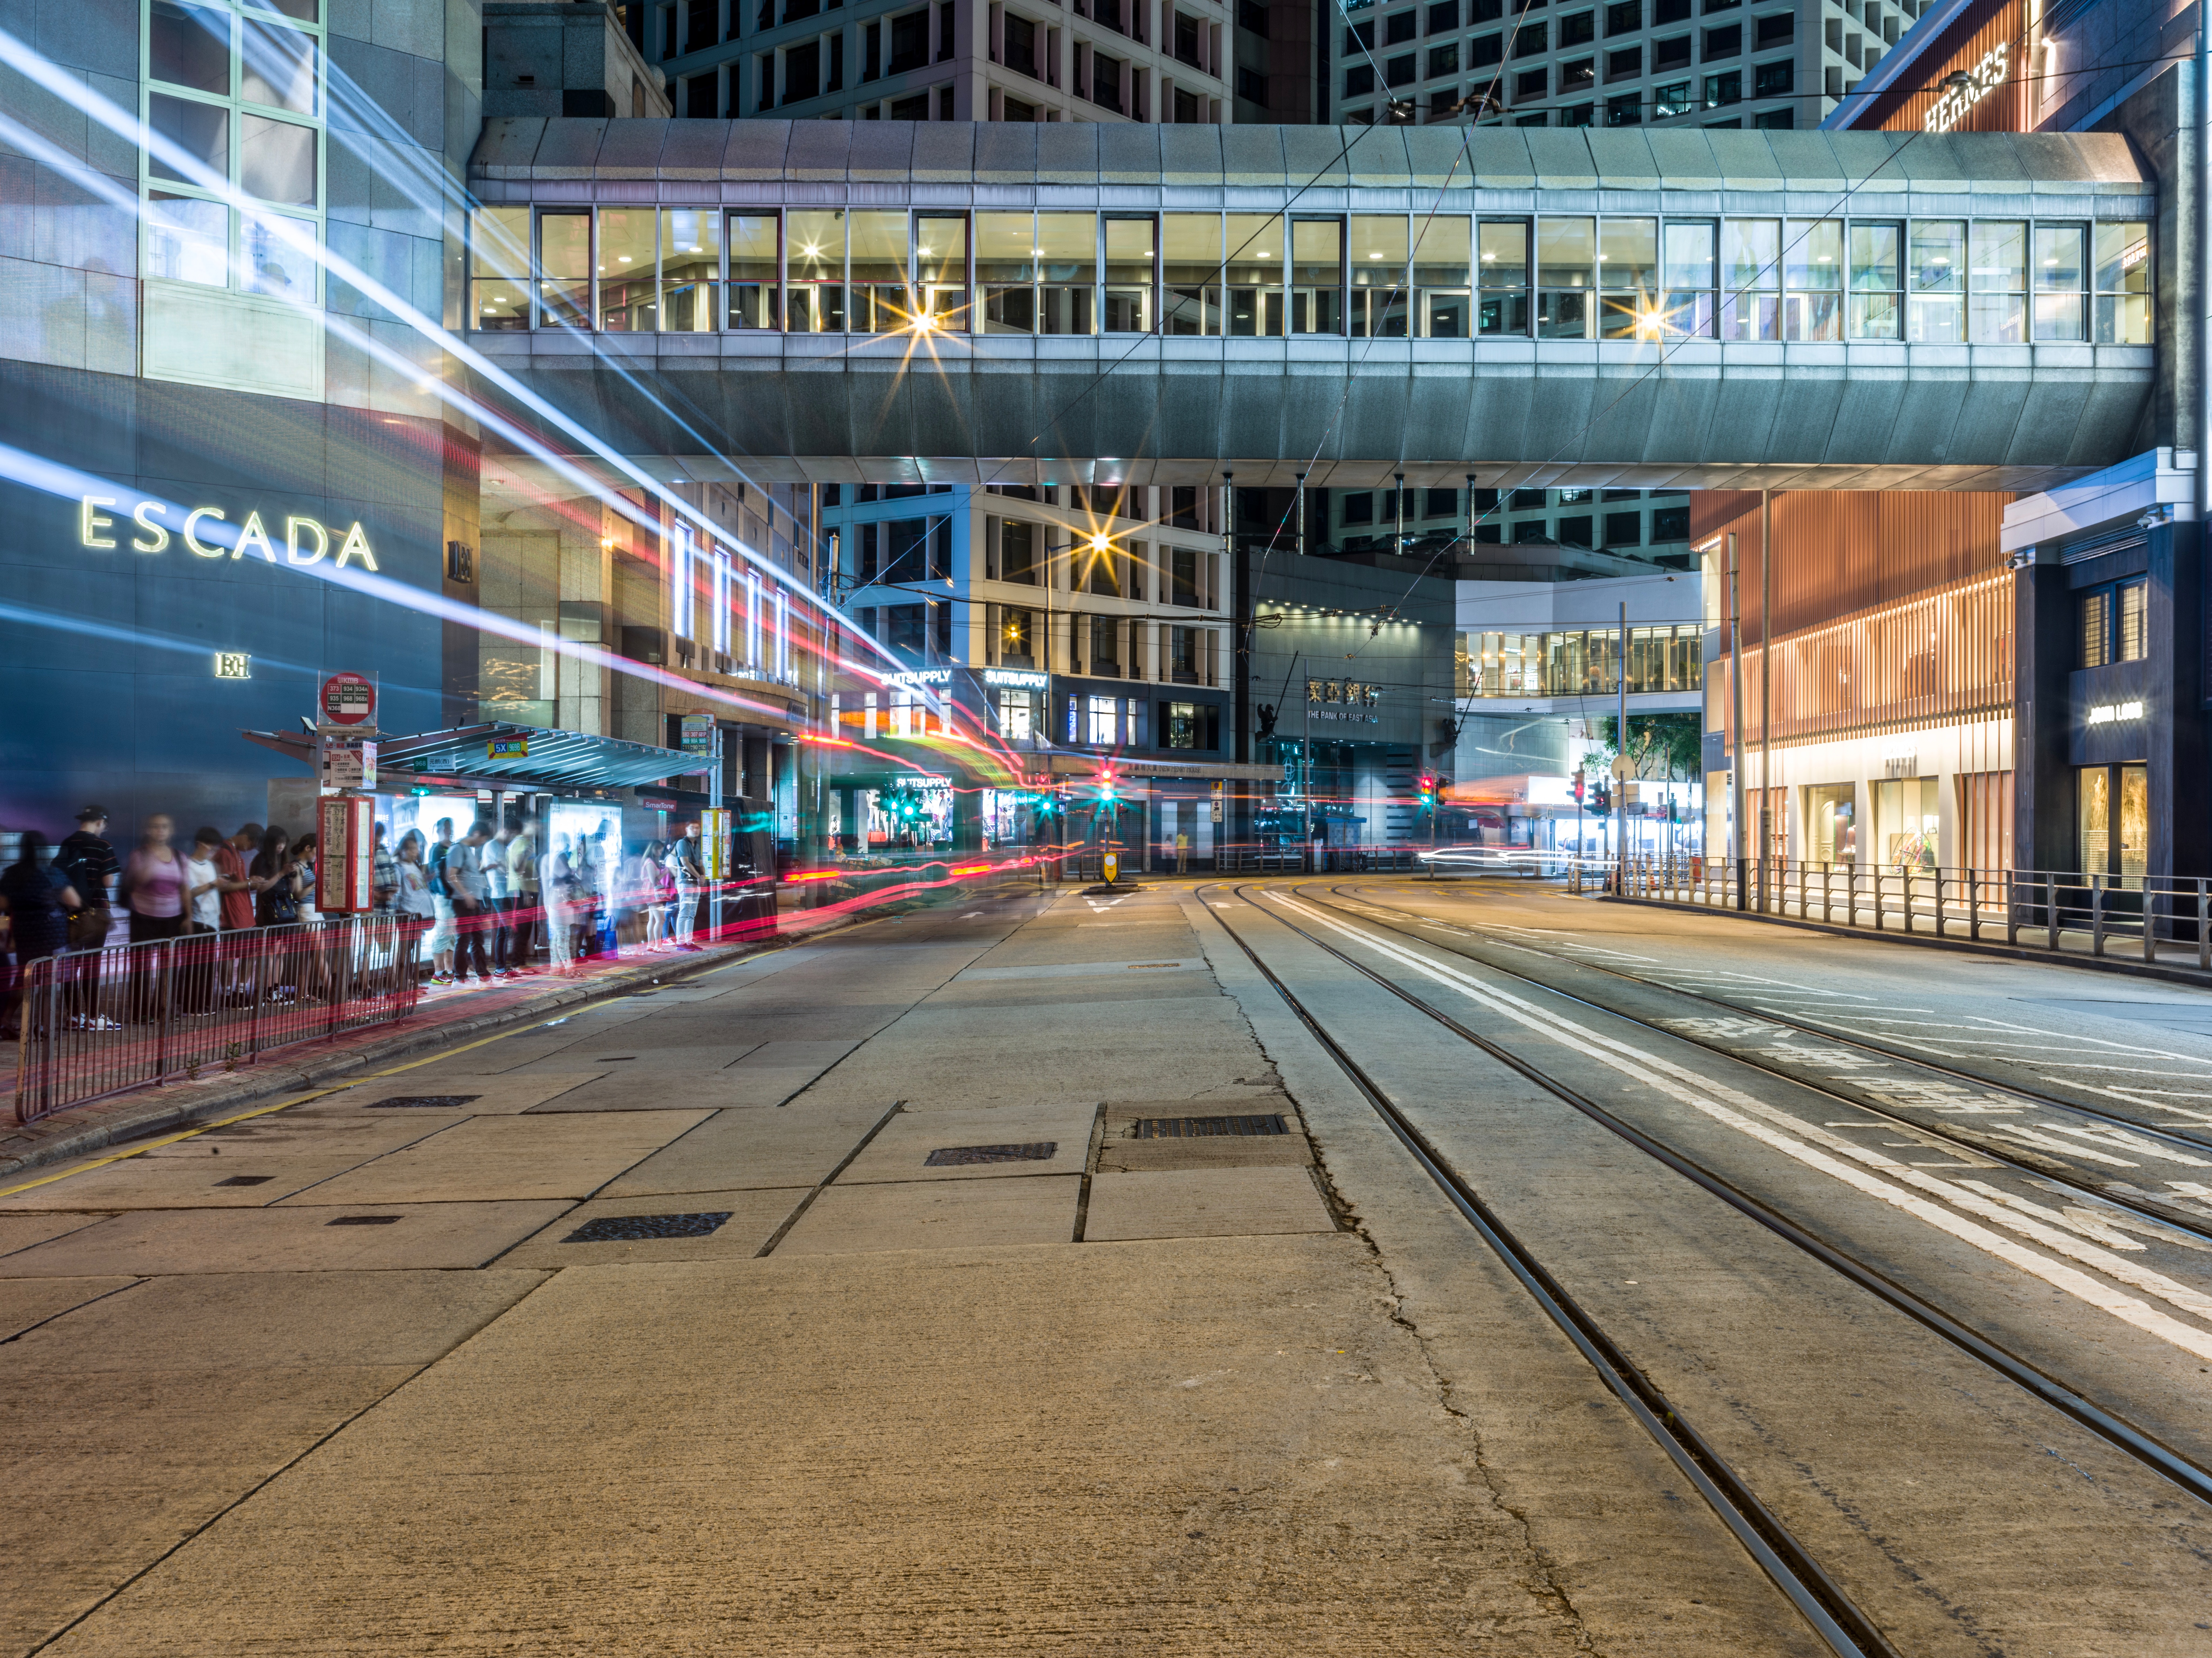
transport, building, train station, architecture, urban area, metropolitan area, city, mixed use, vehicle, commercial building, street, thoroughfare, track, metropolis, railway, shopping mall